Macintosh LC family

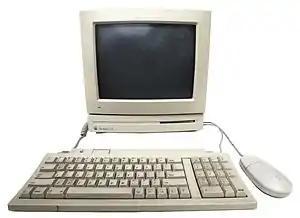
Front view of an Apple Macintosh LC II computer with Macintosh 12" RGB display, keyboard and mouse

The Macintosh LC is a family of personal computers designed, manufactured and sold by Apple Computer, Inc. from 1990 to 1997.